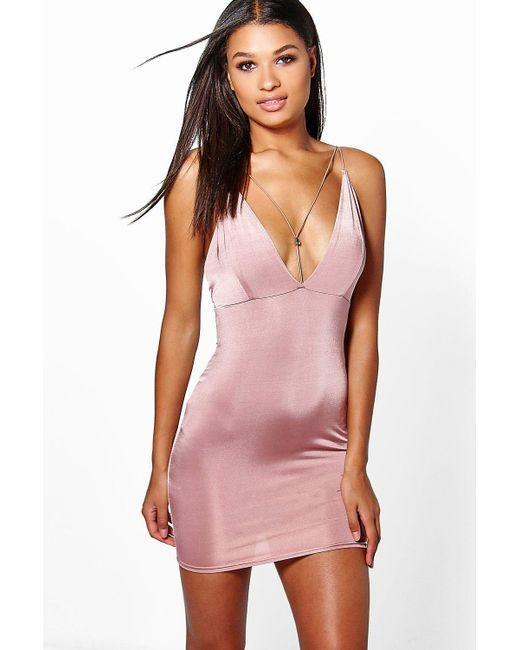
Kurzes sexy rosa ärmelloses Nylonkleid